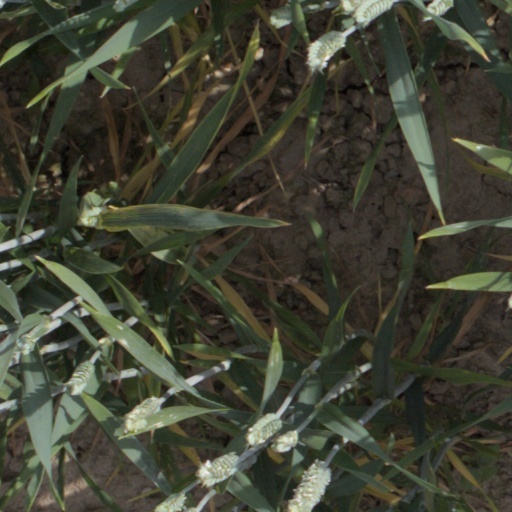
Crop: wheat